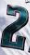
Number: 2